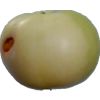
Label: Apple 6